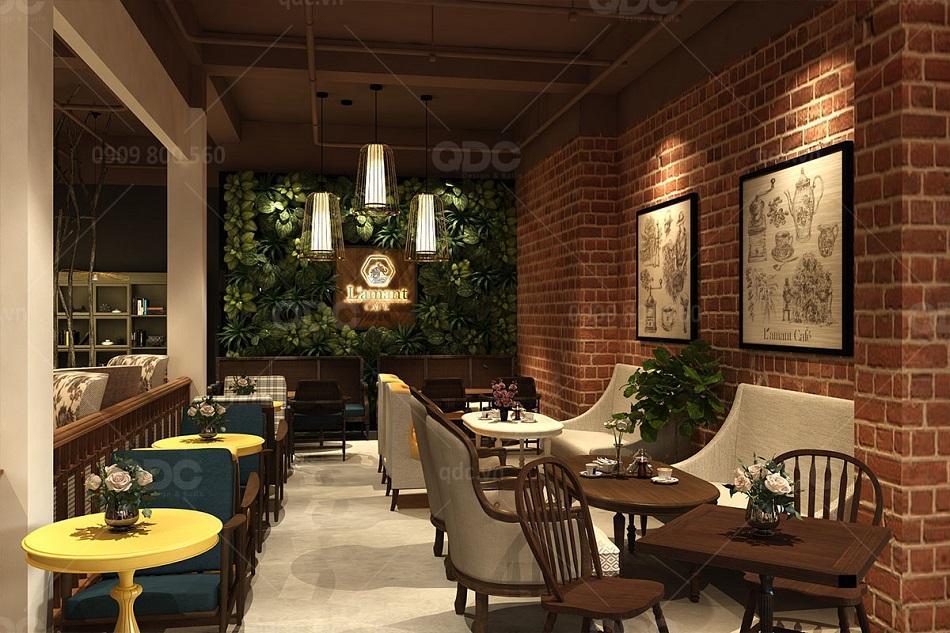
có một vài bức tranh được treo ở trên tường